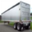
Label: truck